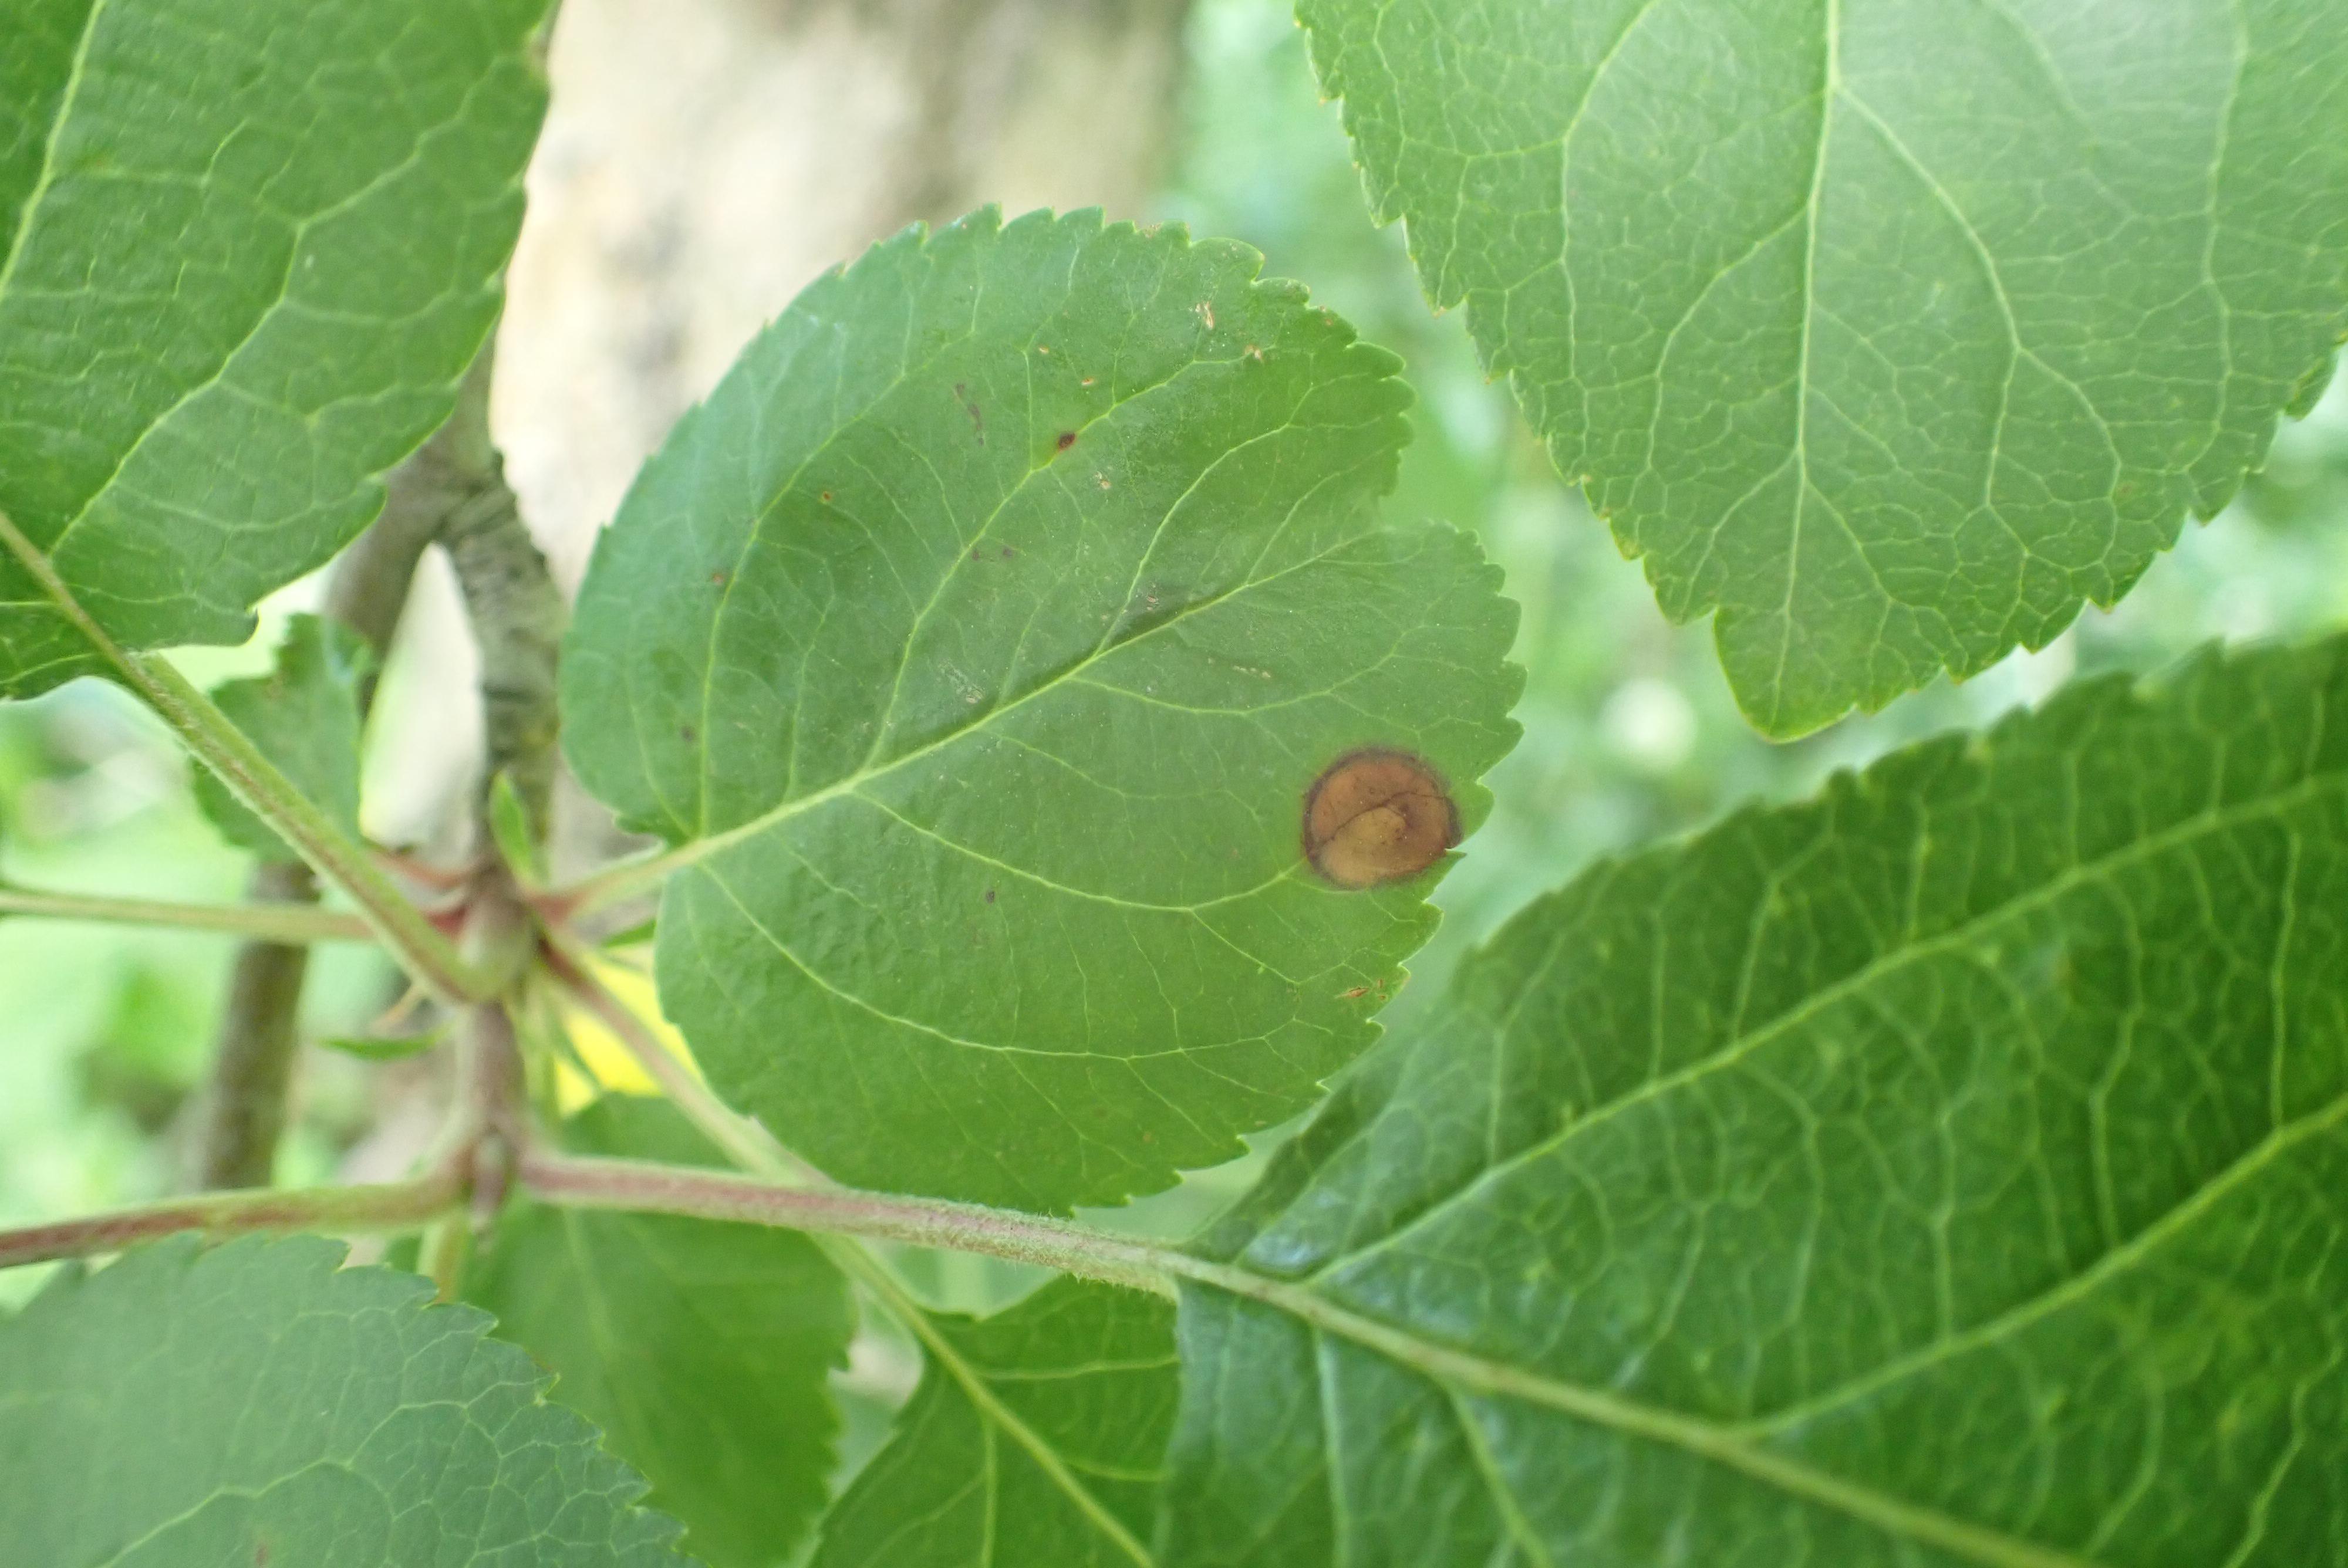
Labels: frog_eye_leaf_spot